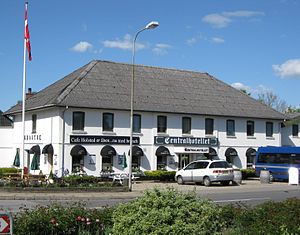
Holsted
Centralhotellet i den lille by Holsted. Byen ligger i Vejen Kommune, Sydjylland.
"Holsted er en by i Sydjylland med 3.122 indbyggere i Holsted Sogn. Byen ligger i Vejen Kommune og tilhører Region Syddanmark. Navnet er en afledning af det olddanske hol med betydningen ""hul i en å"" dvs. som bro eller overgangssted ved Holsted Å.